Colonel Roger Brown House

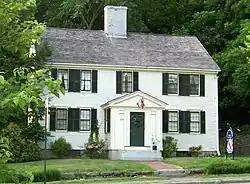

The Colonel Roger Brown House is an historic house located at 1694 Main Street in Concord, Massachusetts.